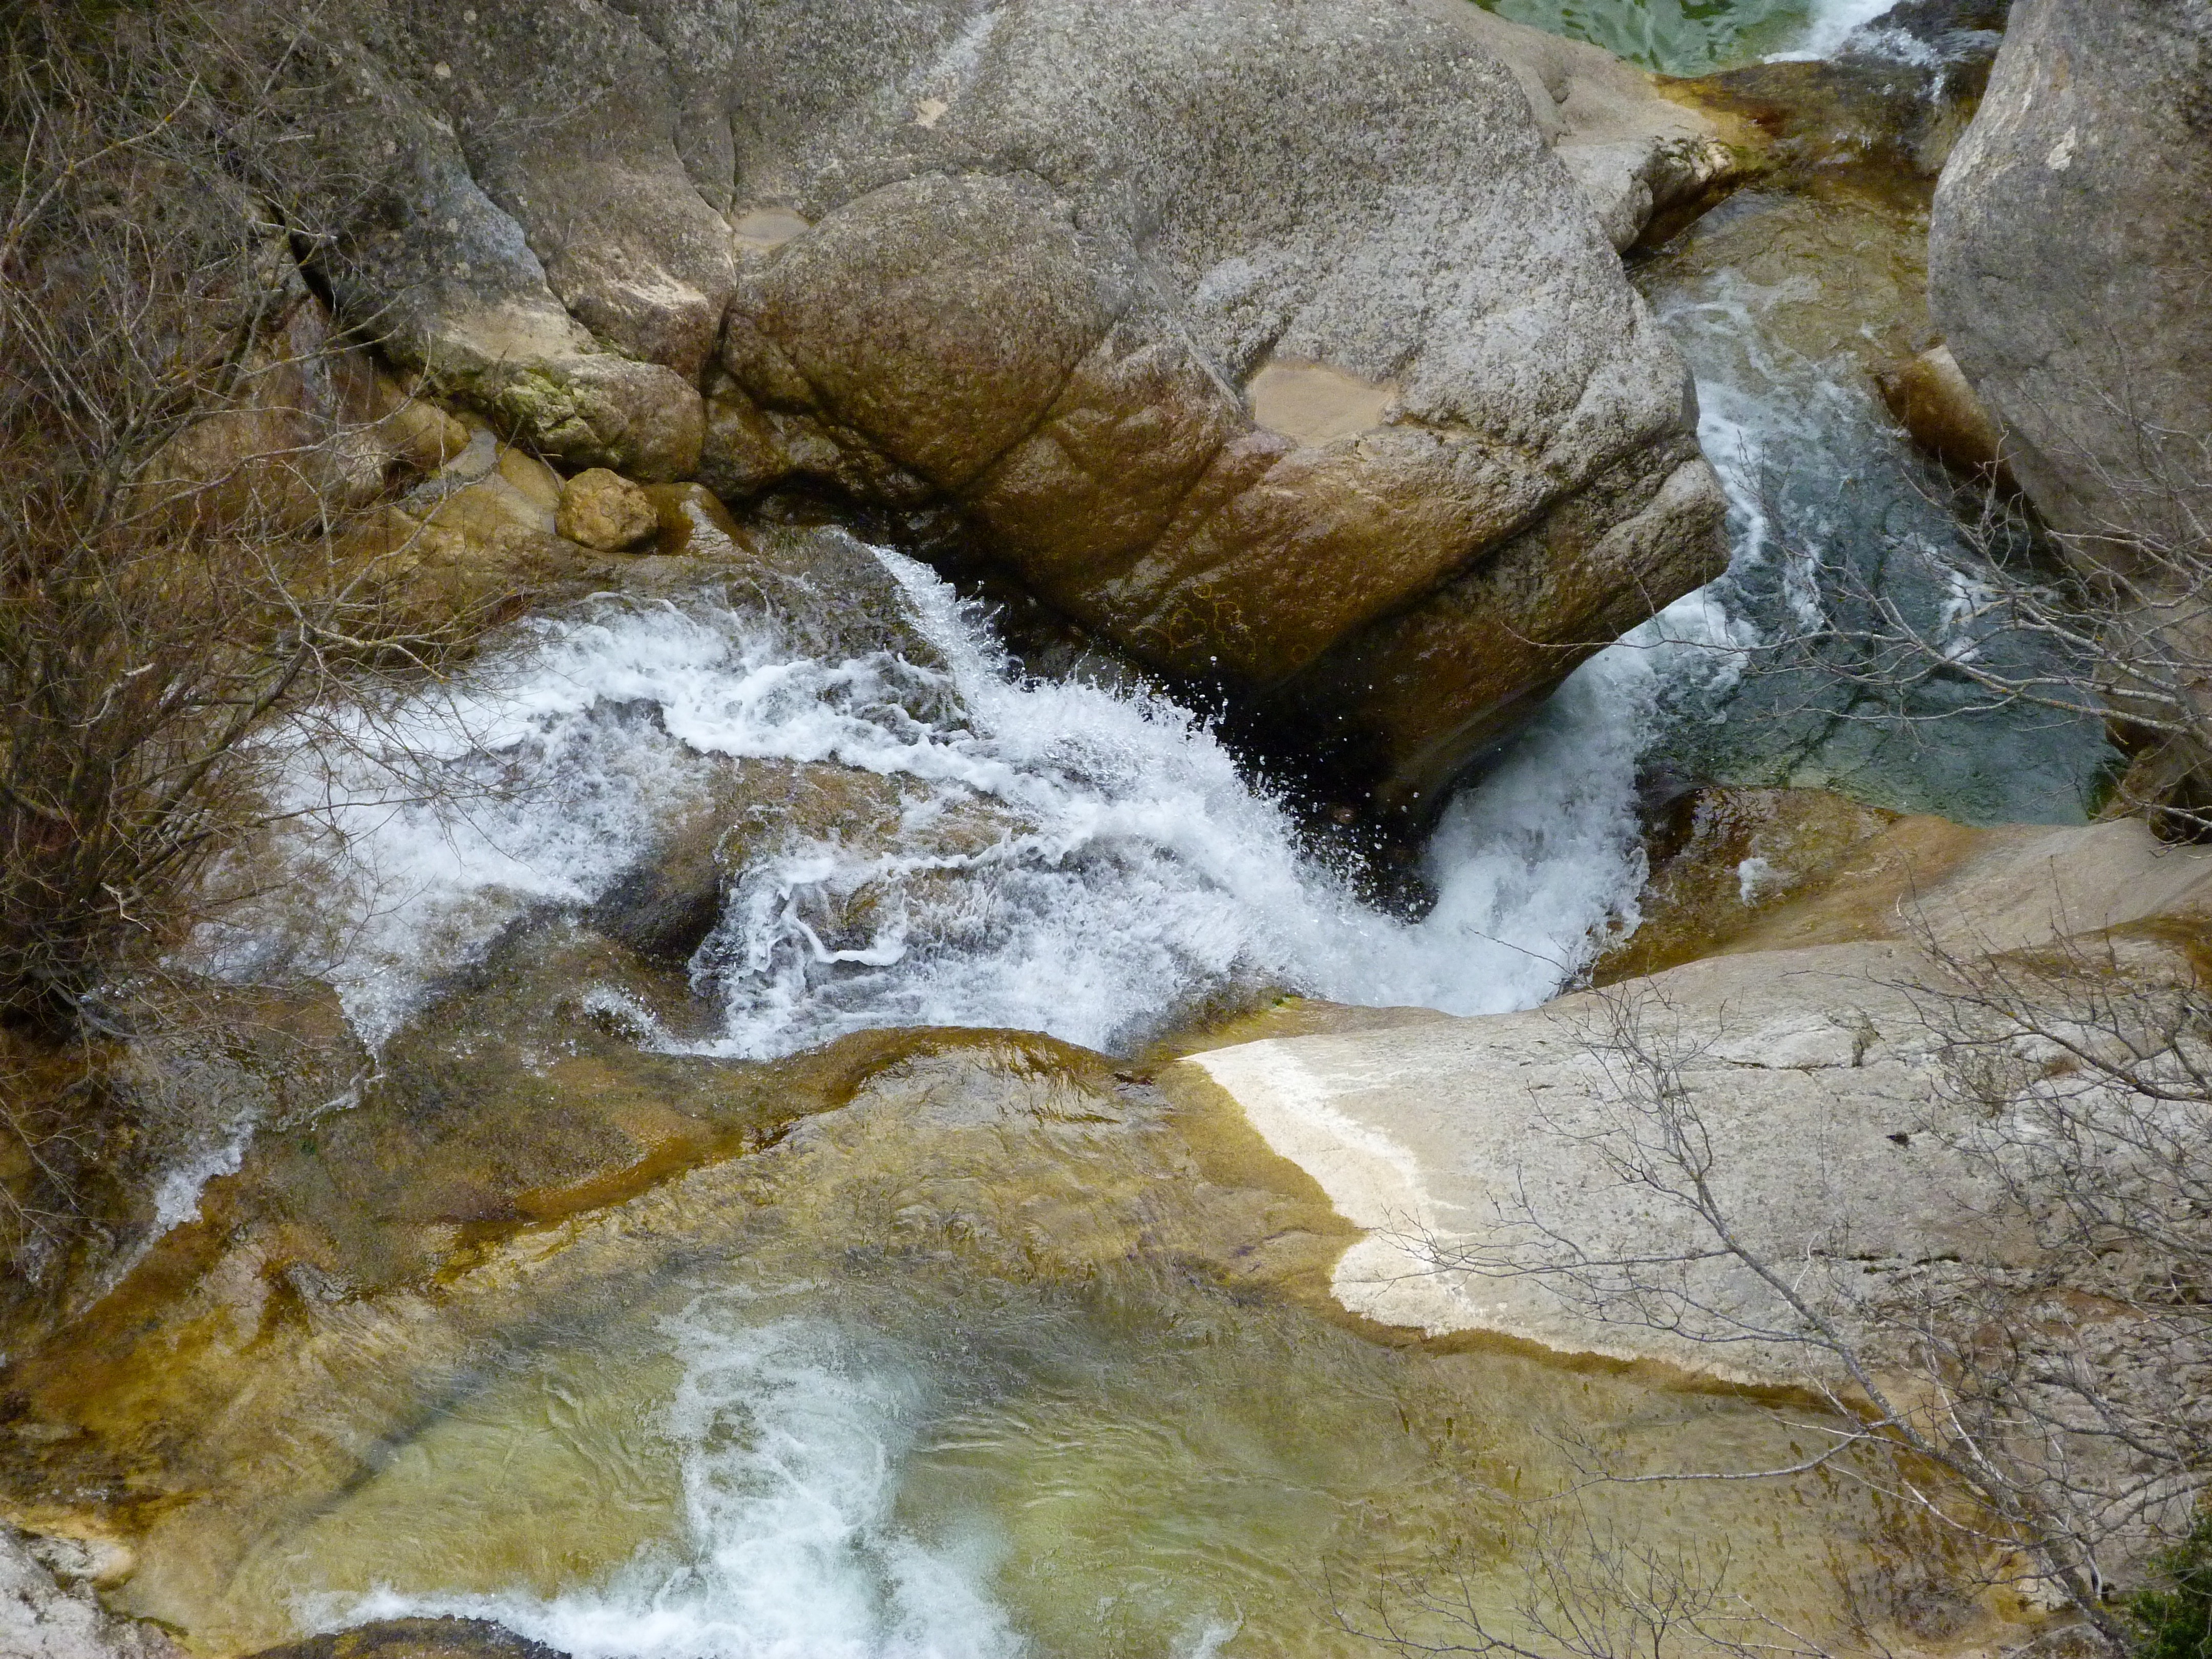
landscape, water, nature, rock, waterfall, wilderness, river, valley, formation, stream, spring, cascade, autumn, rapid, canyon, geology, water feature, wadi, alps of high provence, chaudane clue